Economy of Mexico

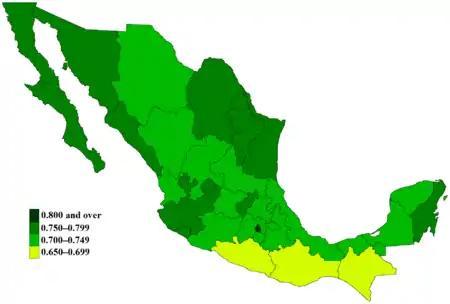
Mexican States by Human Development Index, 2015.

A single person in Mexico, Carlos Slim, has a net worth equal to six percent of GDP. Additionally, only ten percent of Mexicans represent 25% of Mexican GDP. A smaller group, 3.5%, represent 12.5% of Mexican GDP.